2009 Roger Federer tennis season

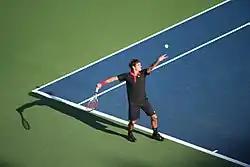
Federer was a tiebreaker away from his 6th consecutive US Open title.

Despite the relatively early exit in Montreal, Federer started off well at the 2009 Cincinnati Open, beating José Acasuso in the second round (after having another bye in the first round like the other top seeds) and David Ferrer in the third round. He then beat Lleyton Hewitt in the quarterfinals, followed by Murray in the semifinals to reach the final, where he defeated Novak Djokovic.